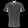
Label: Shirt